Leonardo Genoni

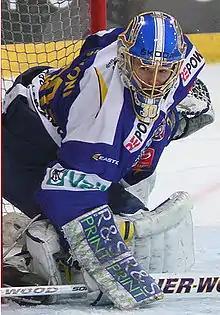
Leonardo Genoni in 2012

Leonardo Genoni (born 28 August 1987) is a Swiss professional ice hockey goaltender who is currently playing for EV Zug of the National League (NL).